List of battlecruisers of Russia

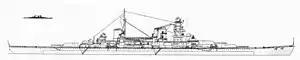
Right elevation of "Kronshtadt" class

In the 1930s the Soviets began development of a large cruiser ("bol'shoy kreyser") capable of destroying cruisers built to the limits imposed by the Washington Naval Treaty, which the Soviets had not signed. Several designs were proposed, but rejected by the Navy before the concept was merged with the small battleship (Battleship 'B') then being designed for service with the Baltic and Black Sea Fleets after the Soviets agreed to follow the terms of the Second London Naval Treaty in 1937. The new design was significantly larger and was also tasked with dealing with Germany's so-called "pocket battleships". Four were ordered shortly afterward, but the beginning of the Great Purge in August 1937 hindered the completion of the design process and the project was cancelled in early 1938 after being criticized as too weak in comparison to foreign ships.